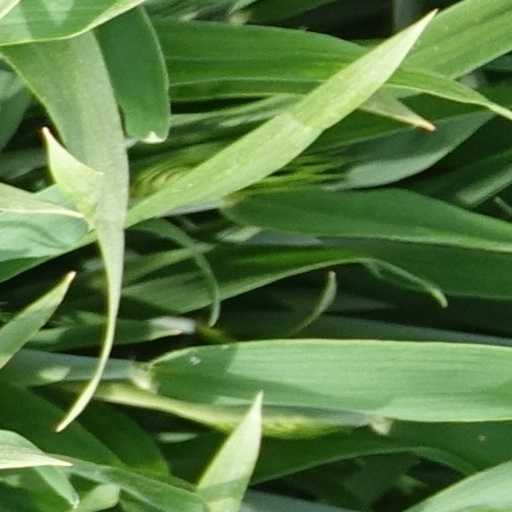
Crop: wheat